100% (comics)

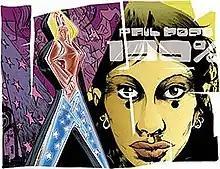
Artwork for the wraparound cover of "100%" #1 by Paul Pope.

100% is a black-and-white comic book with gray tones written and drawn by Paul Pope. It was published by American company DC Comics' Vertigo imprint in five issues between 2002 and 2003, then collected as a trade paperback in 2005.